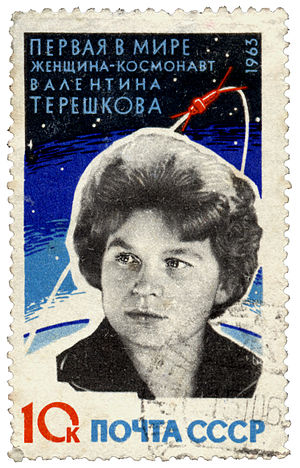
Astronaut / De første astronauter
Valentina Teresjkova var den første kvinde i rummet 3 år efter Jurij Gagarin, de var begge kosmonauter fra Sovjetunionen. Først 20 år efter kom den amerikanske kvinde Sally Ride i rummet.
En astronaut er en person der tager på rumfart, eller i hvert fald har gjort en karriere ud af at gøre sig klar til at tage på rumfart. Det er i princippet mulig at blive astronaut, hvis man er statsborger i et land, der er tilknyttet en rumfartsorganisation, f.eks. det europæiske ESA, USA's NASA eller de russiske, kinesiske, indiske eller japanske rumfartsorganisationer.